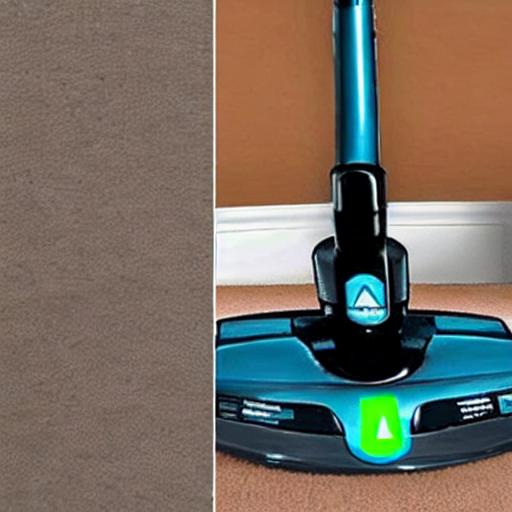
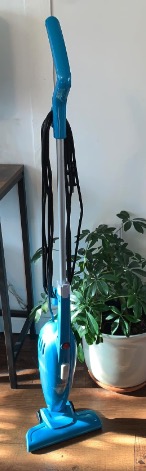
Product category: items_vacuum
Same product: no